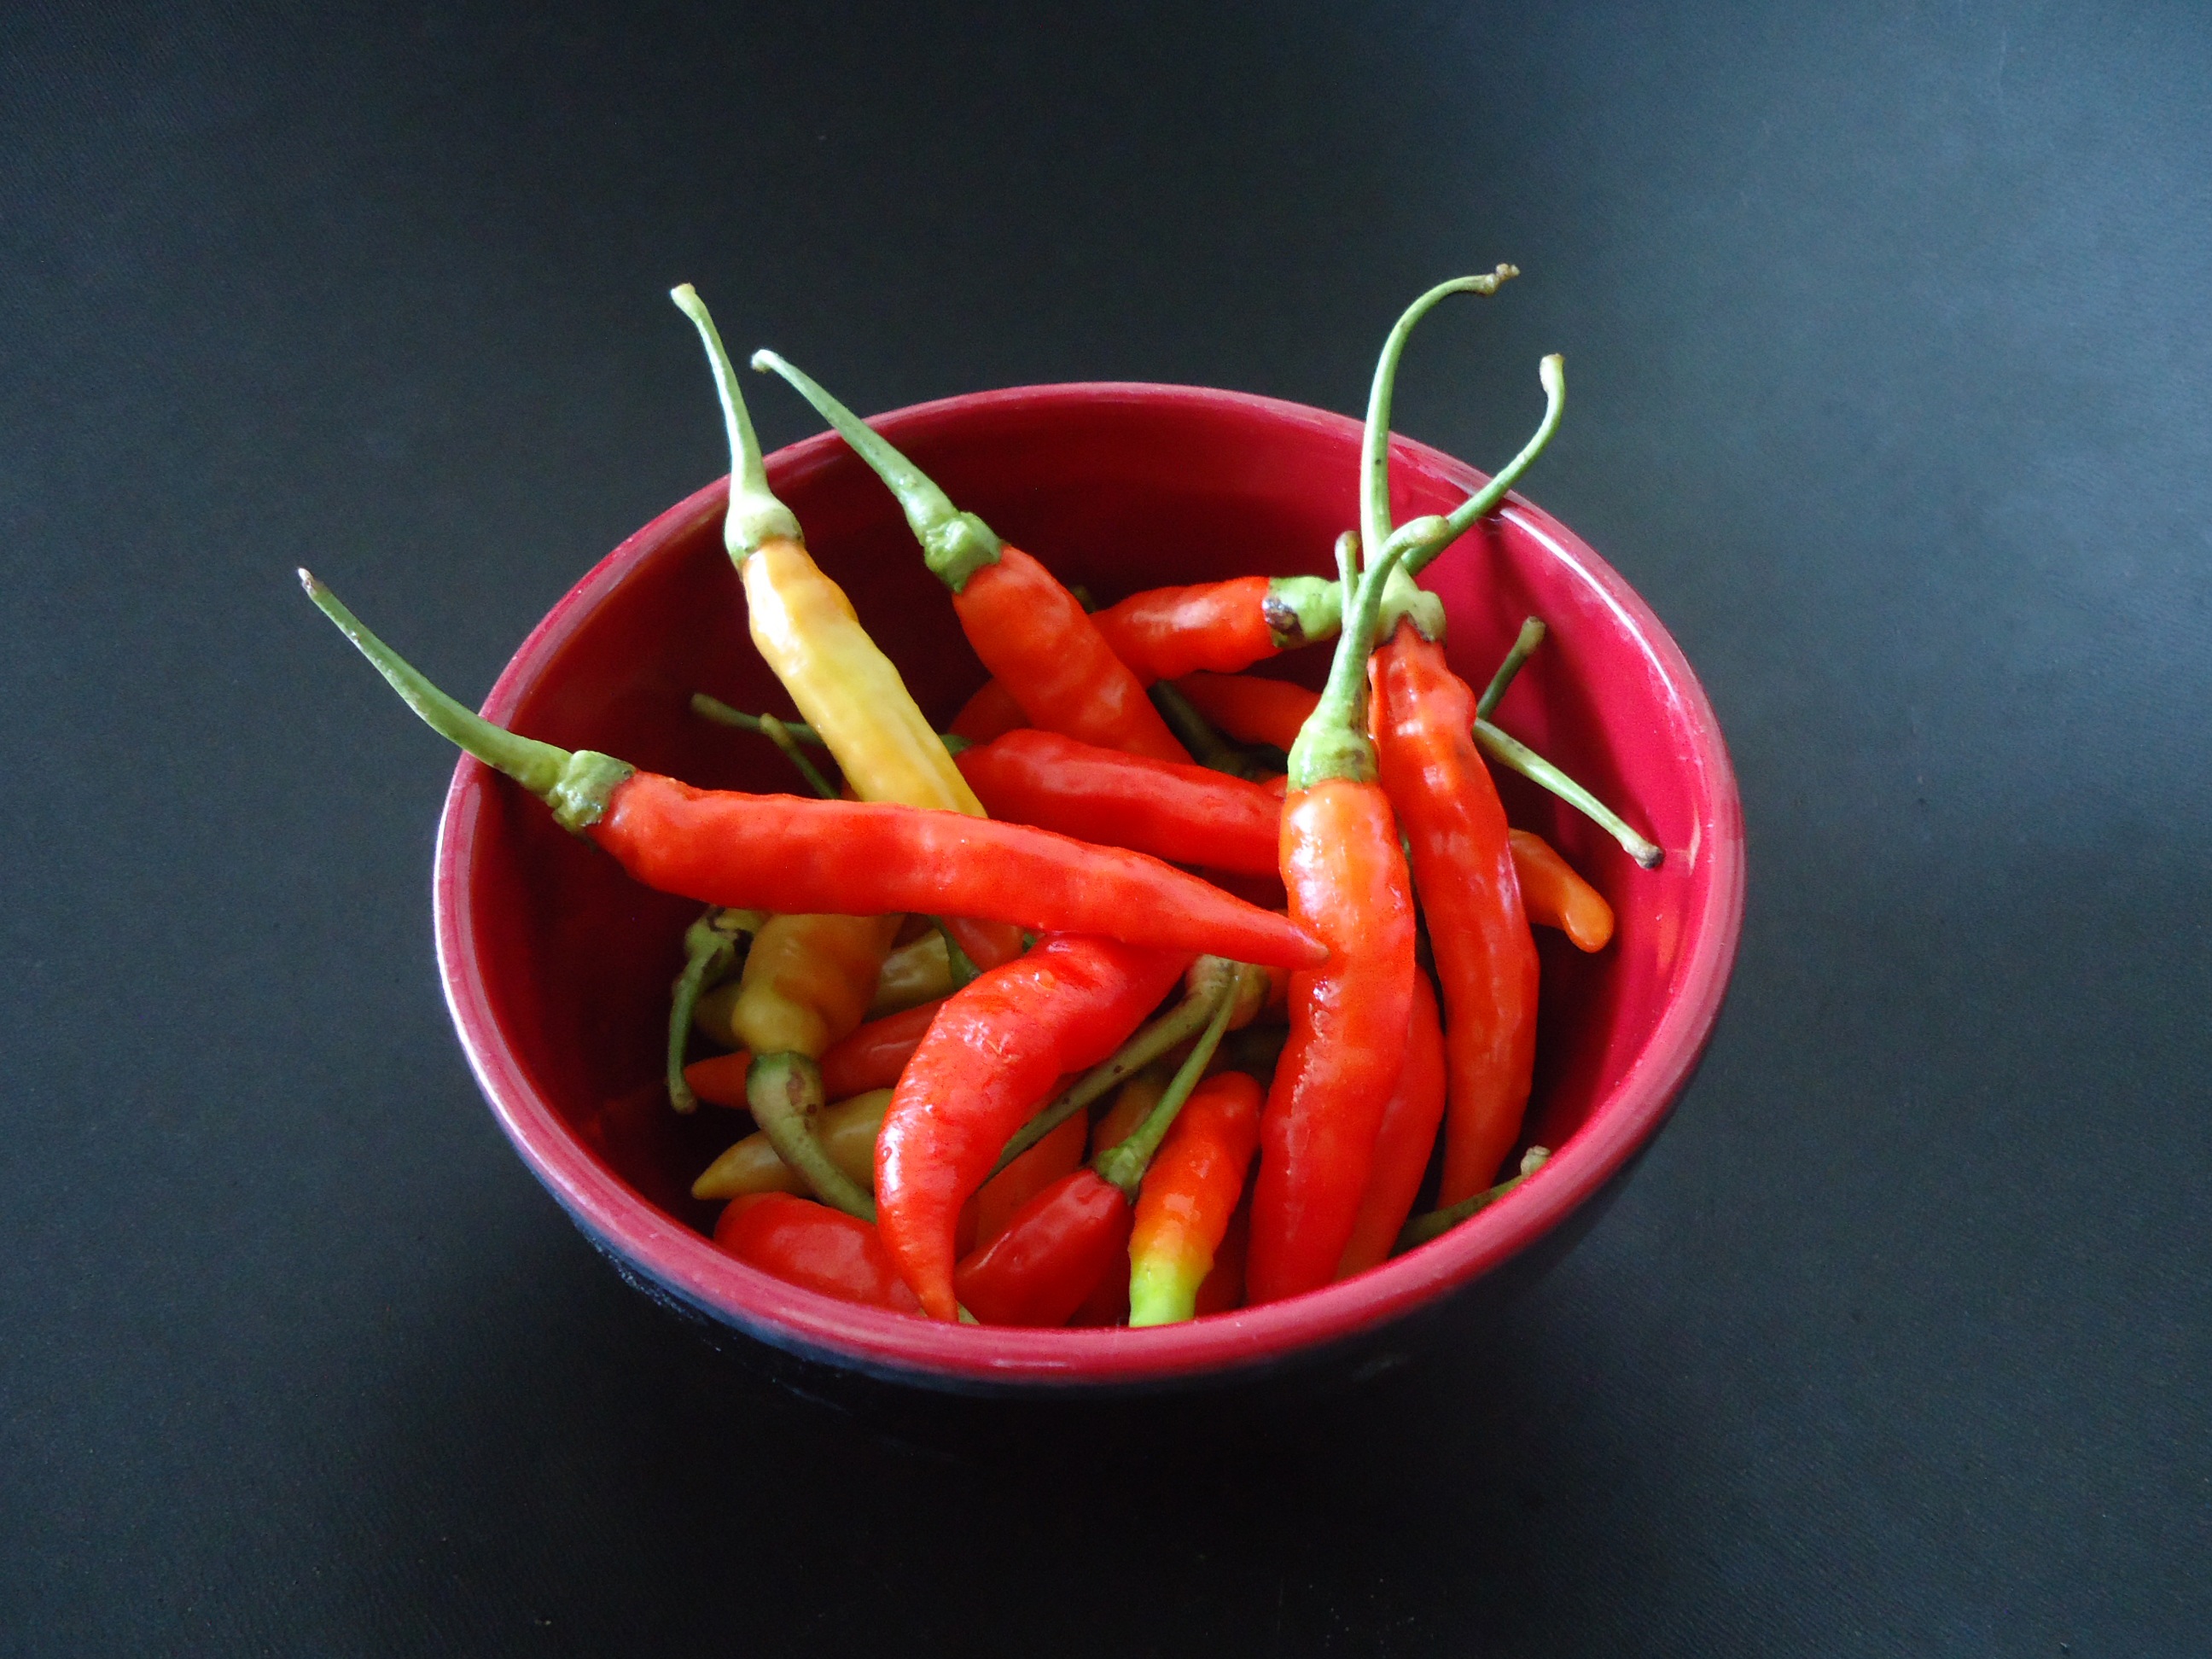
plant, fruit, dish, food, chili, red, produce, vegetable, fresh, peppers, spicy, flowering plant, chili pepper, cayenne pepper, land plant, bird's eye chili, peperoncini, bell peppers and chili peppers